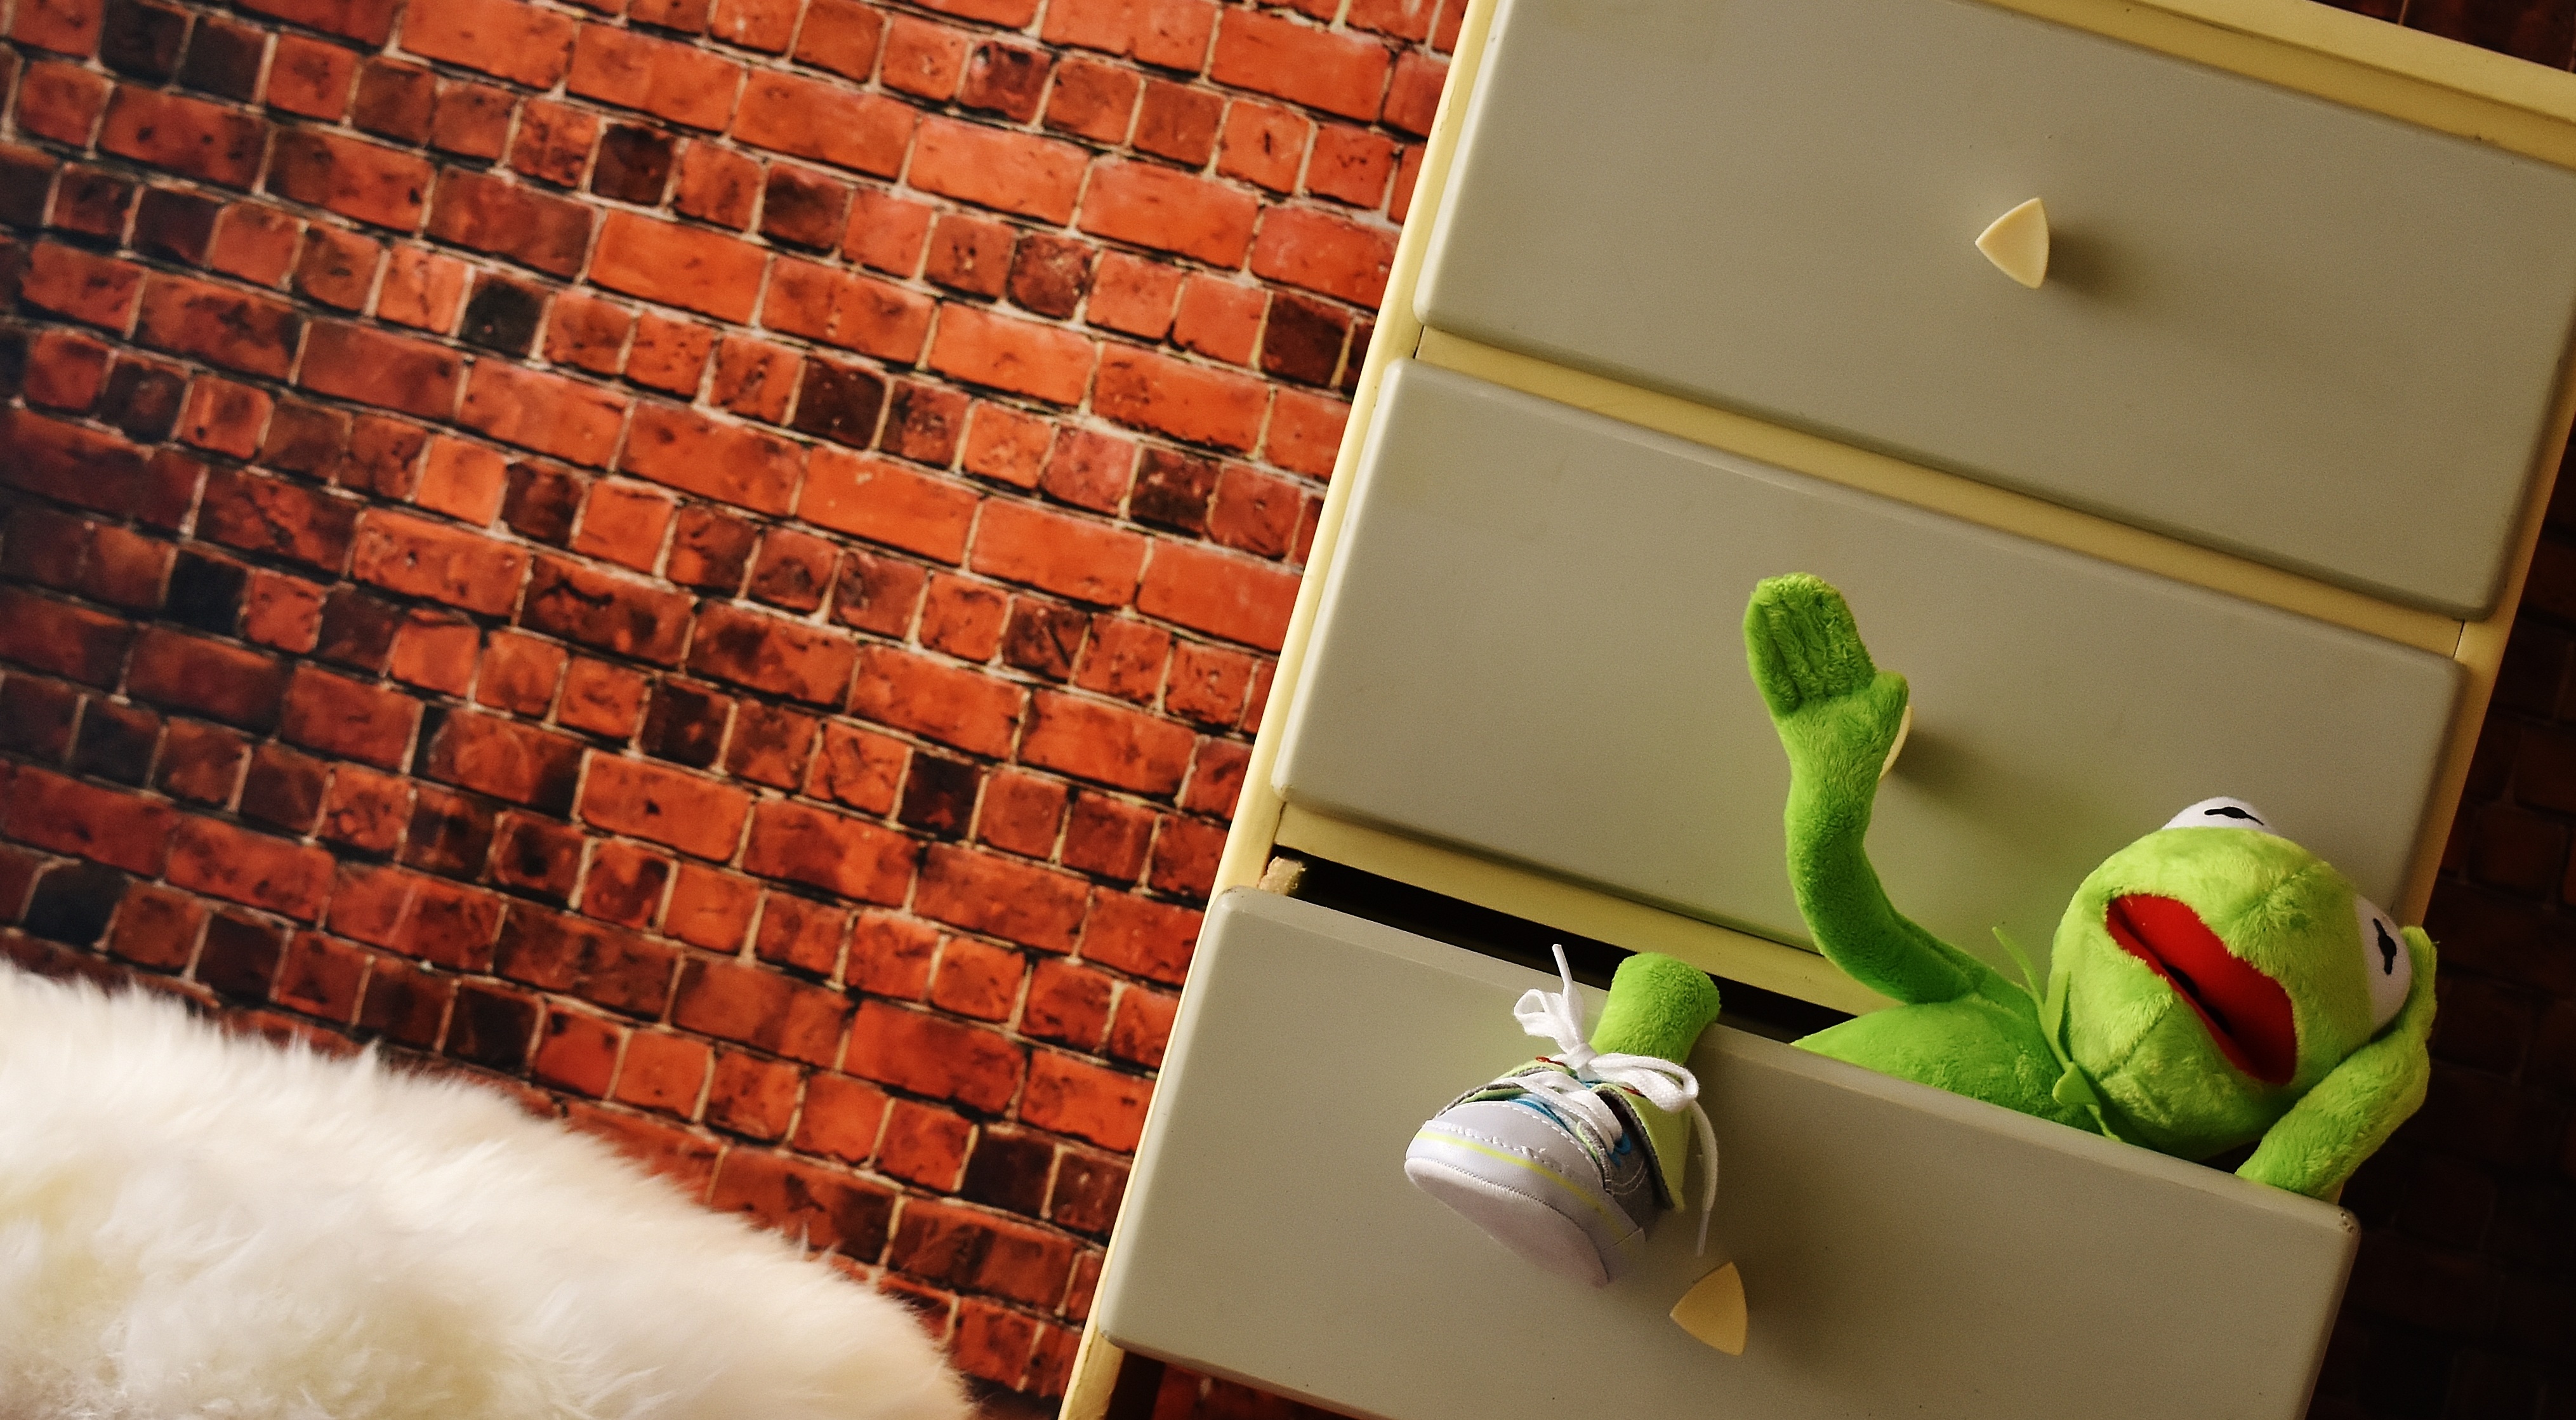
color, red, green, room, wall, interior design, window covering, material, flooring